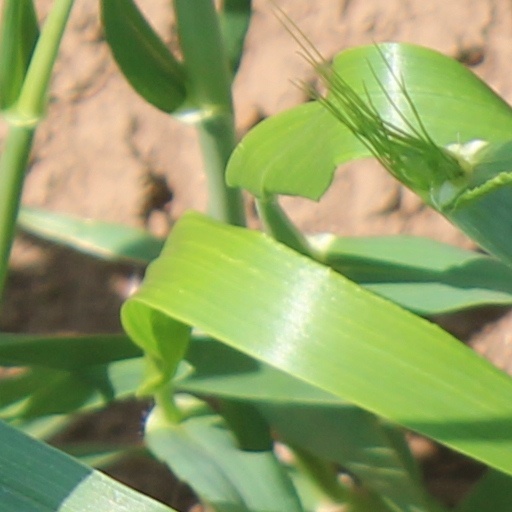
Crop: wheat